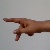
The image shows a hand gesture representing the letter 'P' in Indian Sign Language.